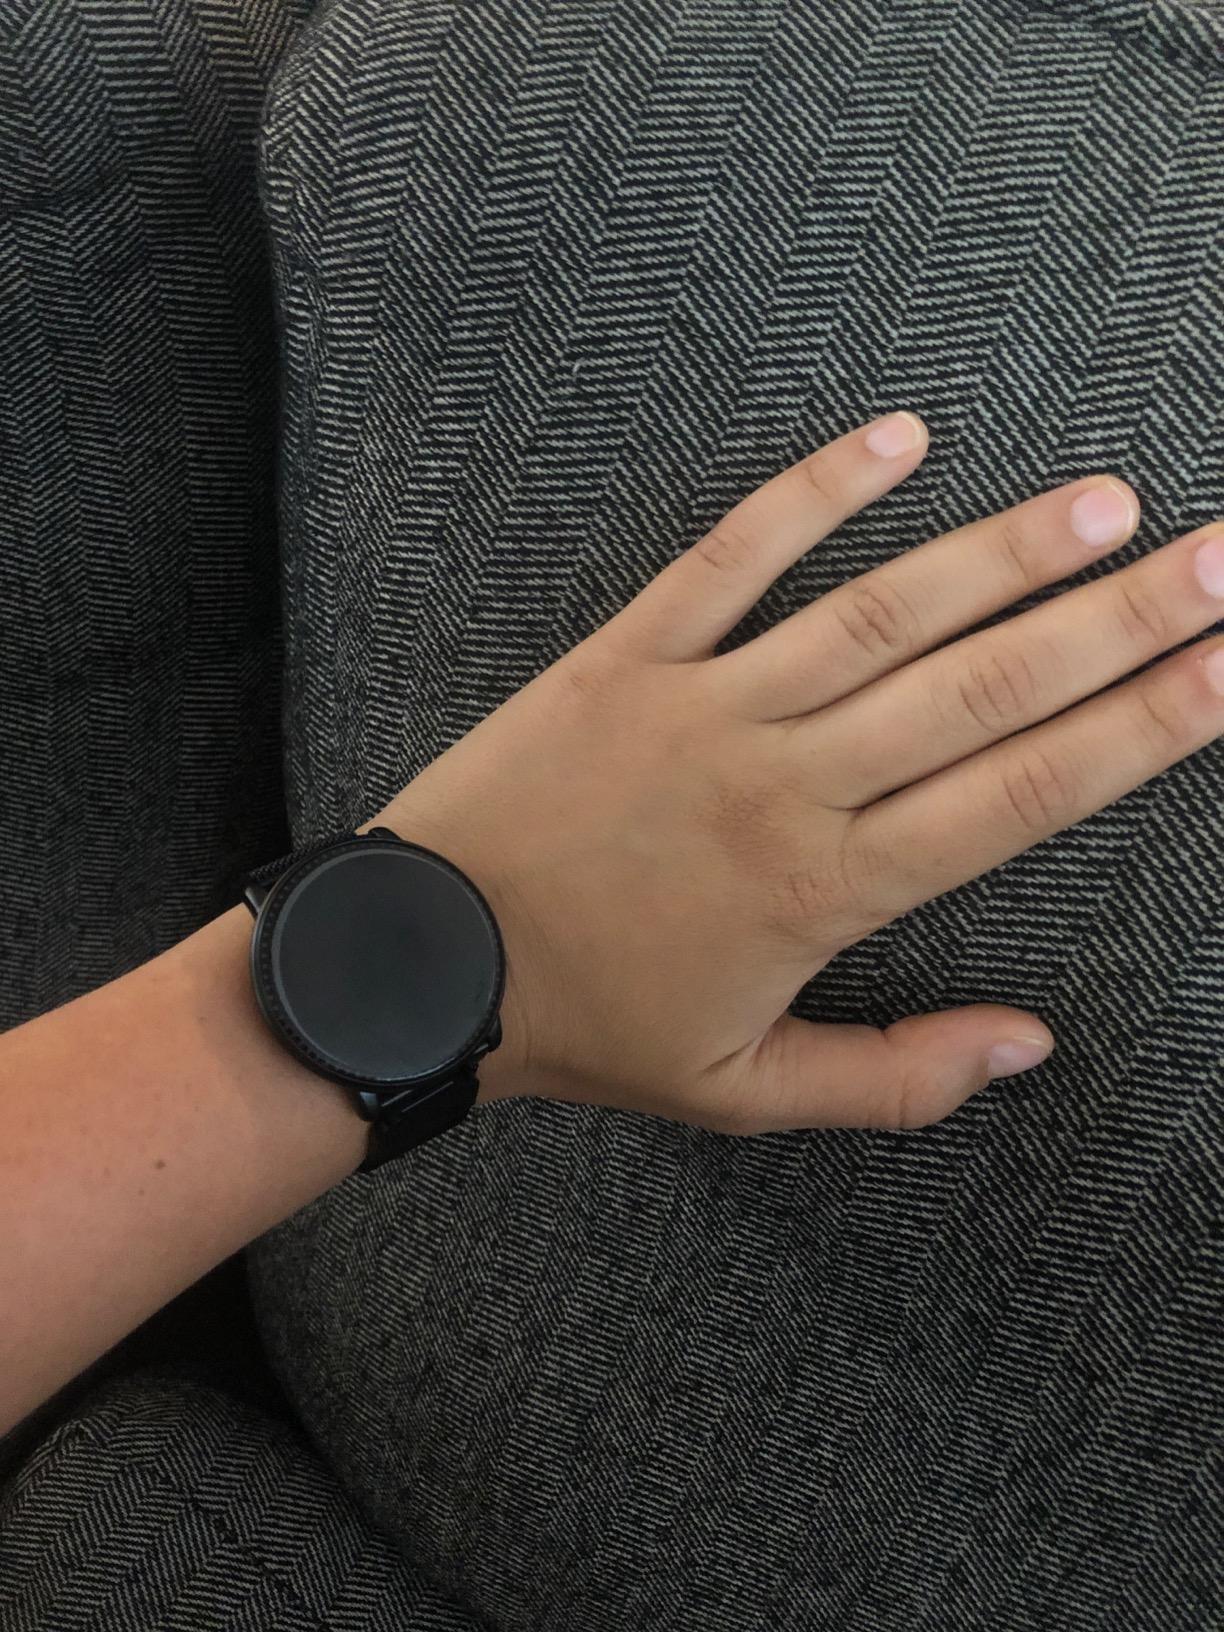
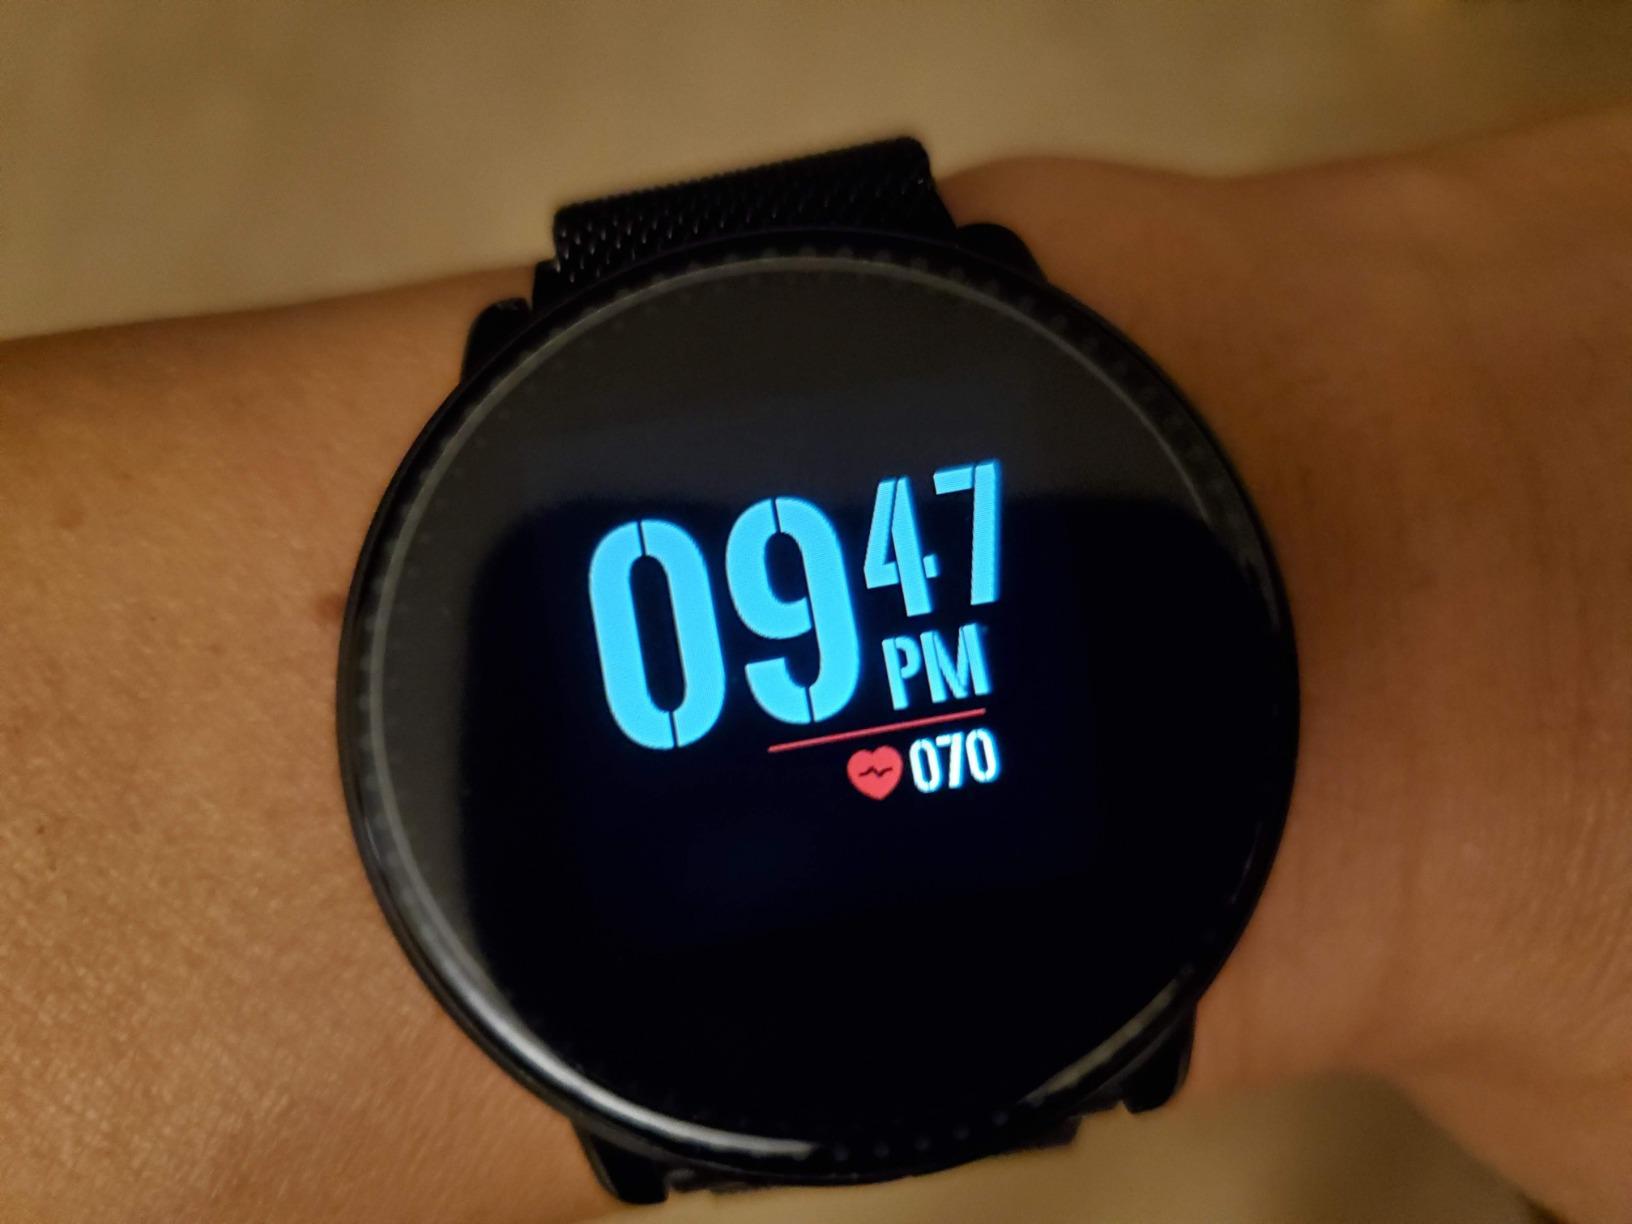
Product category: smartwatch
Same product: yes